Braunschweig LF-1 Zaunkönig

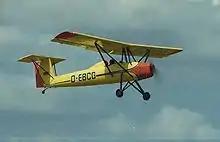
D-EBCG Fly by

The first prototype, the LF-1 V1, was built in 1940 and made its maiden flight, piloted by Winter himself, in December 1940. Test flights stopped in November 1942 after part of the wing ruptured causing the aircraft to crash. In 1943 a second prototype, the V2, was built, receiving the registration "D-YBAR". The aircraft was tested for military applications and was once even armed with a Panzerfaust 100 recoilless anti-tank weapon.